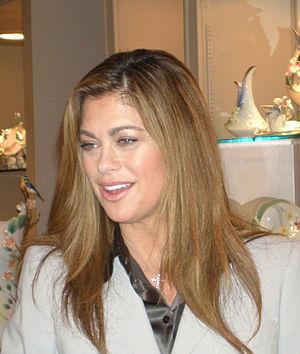
Kathy Ireland est un mannequin, actrice, entrepreneur et styliste américaine née le 20 mars 1963 à Glendale, en Californie.
La neuvième saison de Dancing with the Stars, émission américaine de télé réalité musicale, est commencé le 21 septembre 2009 sur le réseau ABC et s'est terminé le 24 novembre 2009. Cette émission est animée par Tom Bergeron et Samantha Harris.